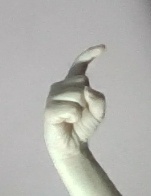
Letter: ra